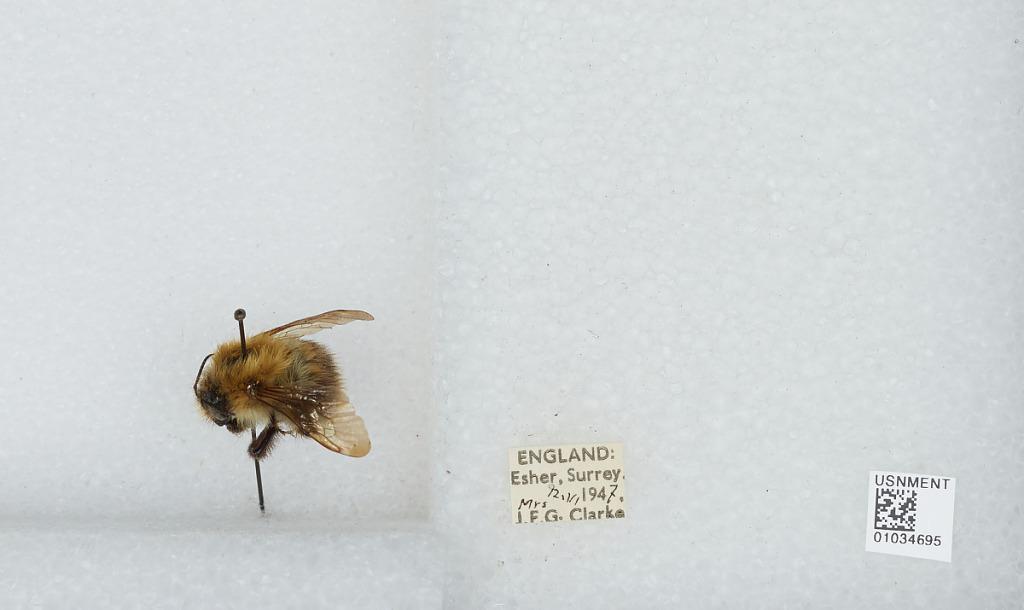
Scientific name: Bombus (Thoracobombus) pascuorum (Scopoli)
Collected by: J. Clarke
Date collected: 1947-6-12
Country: United Kingdom
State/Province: England
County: Surrey
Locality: Esher
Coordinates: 51.3691, -0.365